Miami-Dade County Fair & Exposition

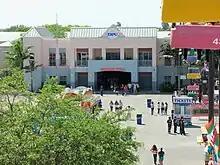
The Fair Expo Center.

In 2018, the Mainstreet Stage was host to Gente de Zona, Ginuwine, La Addictiva Banda San José de Mesillas, La Maquinaria Norteña, Lecrae, Nelly, The Sugarhill Gang, and TLC.